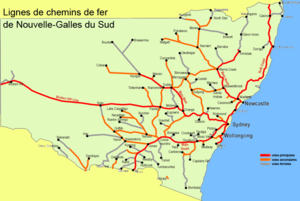
La Main Western Railway est une des principales voies de chemin de fer de Nouvelle-Galles du Sud en Australie. Longue de 825 km, elle relie le centre ville de Sydney à Bourke en traversant les Blue Mountains, le Centre-Ouest, les North West Slopes pour arriver dans le Far West australien.